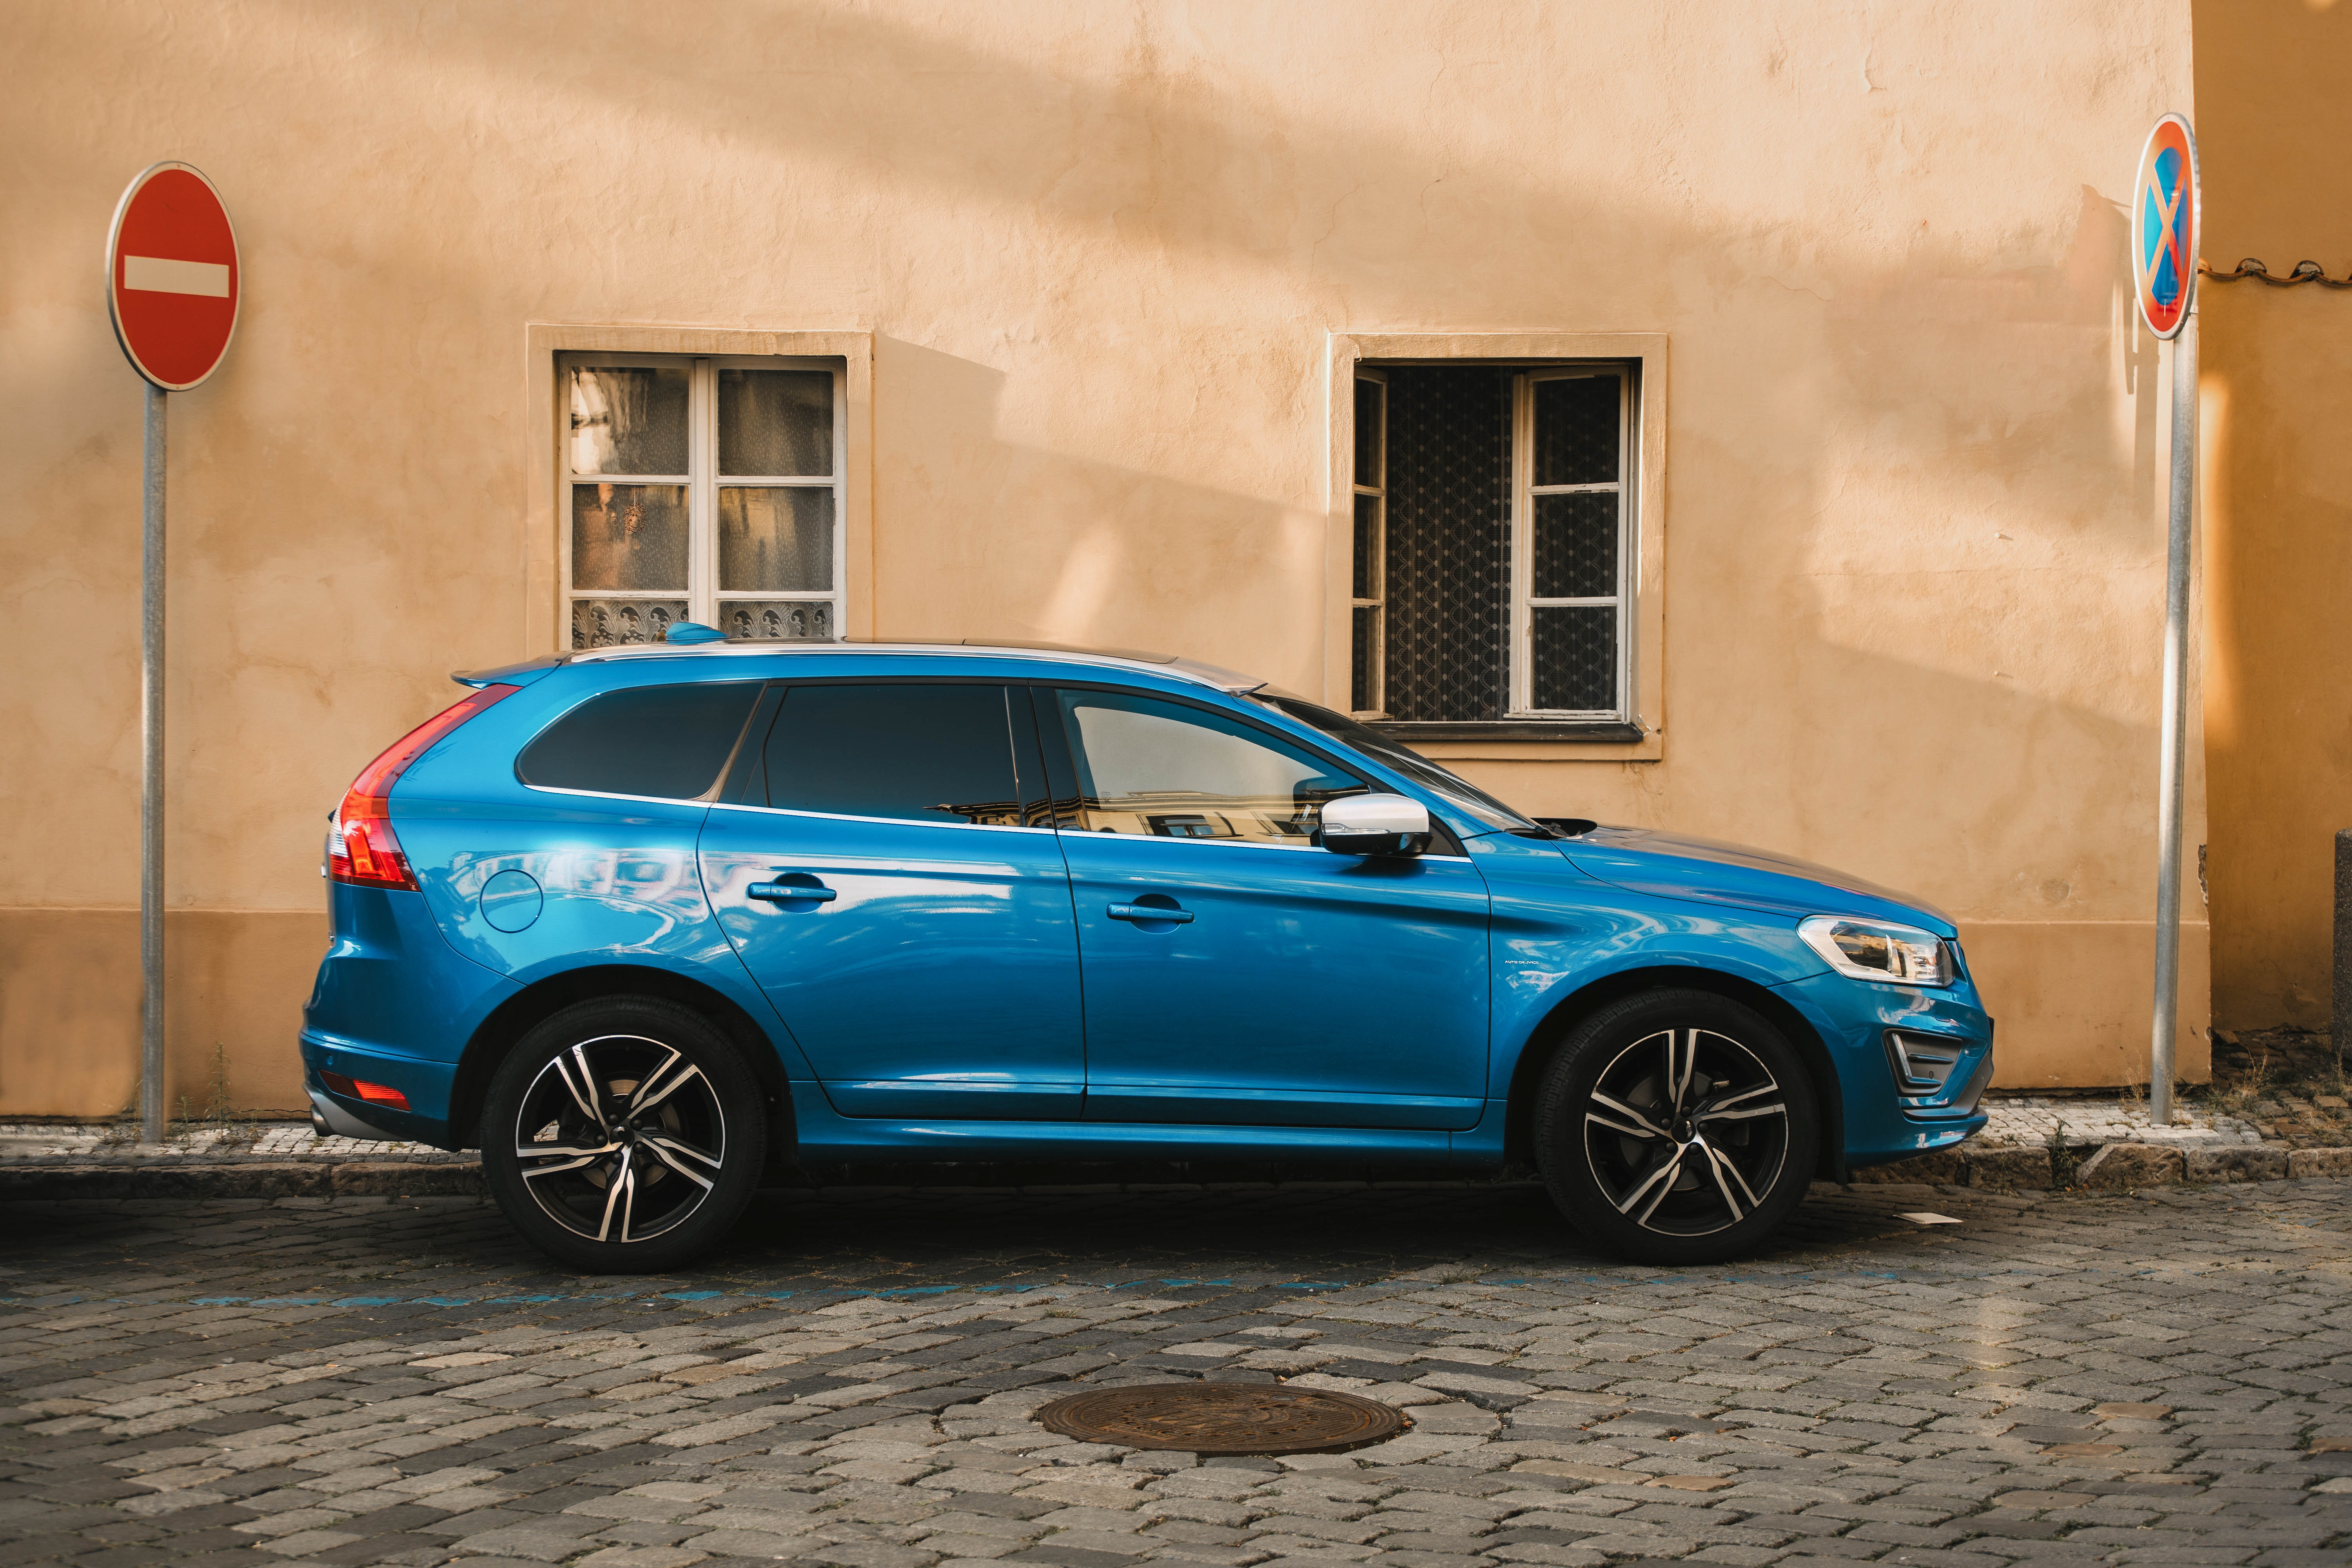
car, wheel, tire, vehicle, window, plant, automotive lighting, automotive tire, motor vehicle, hood, alloy wheel, automotive design, bumper, building, rim, rolling, automotive exterior, vehicle door, fender, spoke, automotive wheel system, Tints and shades, hubcap, electric blue, auto part, landscape, sport utility vehicle, personal luxury car, family car, luxury vehicle, mid size car, hatchback, full size car, metal, hardtop, house, compact car, compact mpv, hot hatch, parking, crossover suv, city car, volvo cars, road, compact sport utility vehicle, glass